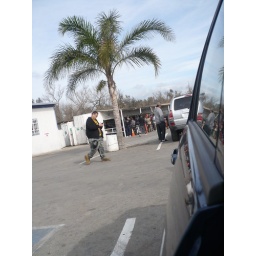
I love how there's a palm tree and the mountain filled with snow in the back